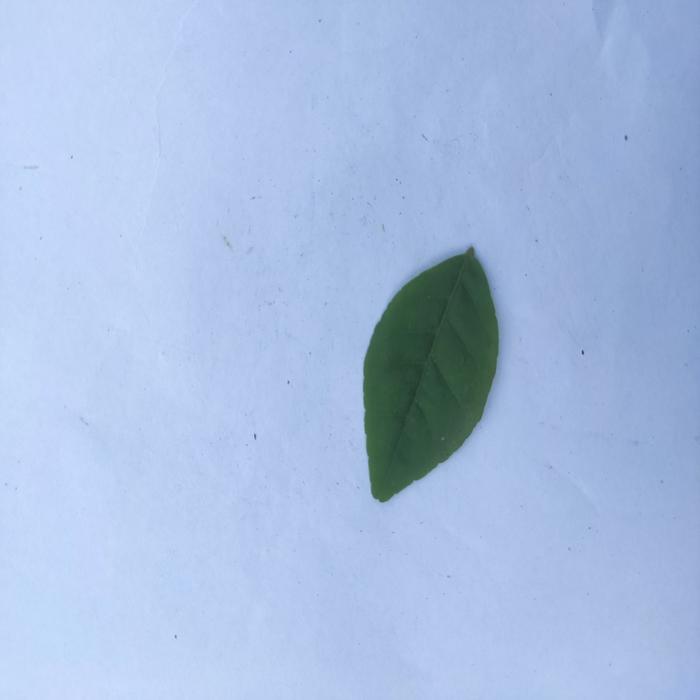
Crop: Aegle Marmelos
Leaf condition: Healthy_Leaf